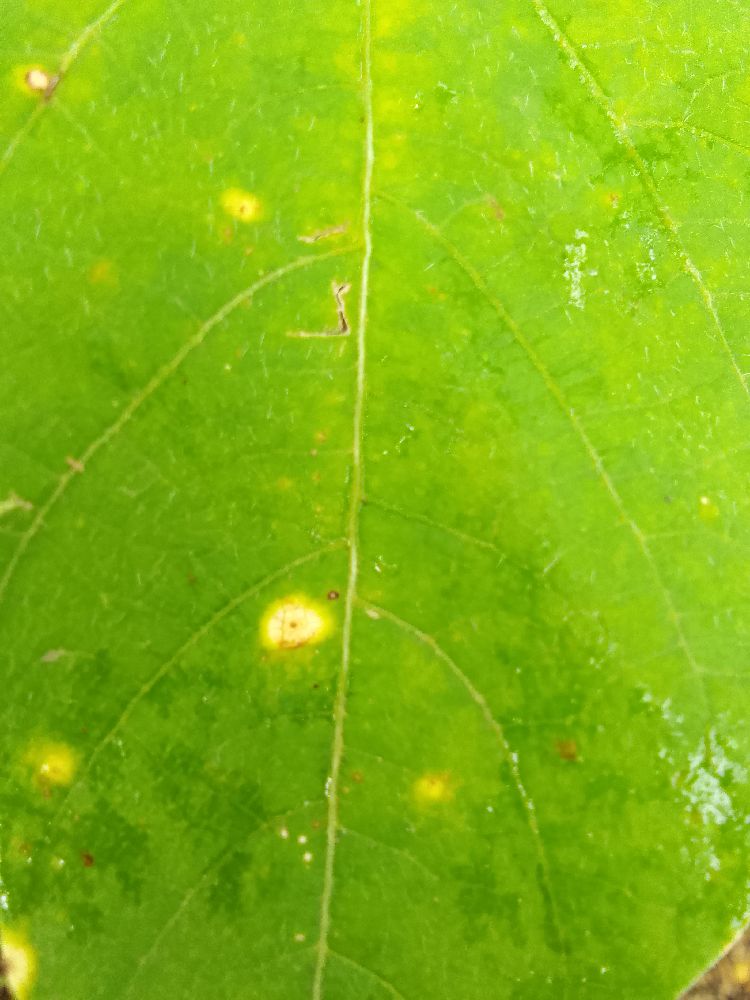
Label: rust